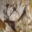
Label: deer